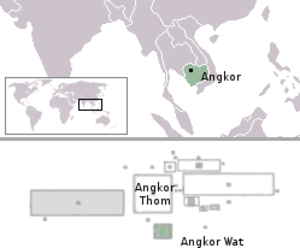
Angkor Vat ou Angkor Wat est le plus grand des temples et le plus grand monument religieux au monde. Il fait partie du complexe monumental d'Angkor au Cambodge réparti sur un site de 162,6 hectares. Il fut construit par le roi khmer Suryavarman II au début du XIIᵉ siècle à Yaśodharapura capitale de l'empire khmer en tant que « temple d'État » et éventuel mausolée.